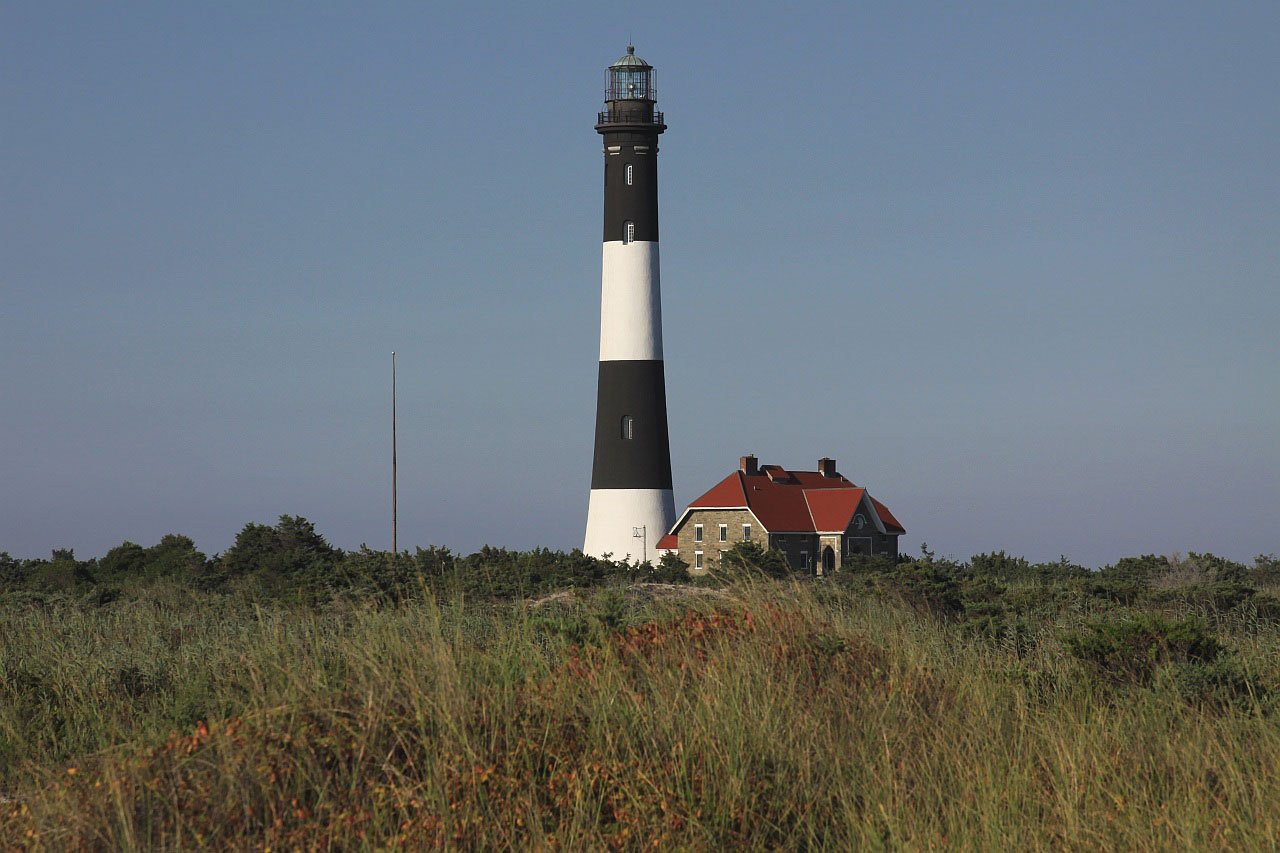
coast, lighthouse, architecture, prairie, house, building, tower, beacon, navigation, maritime, guidance